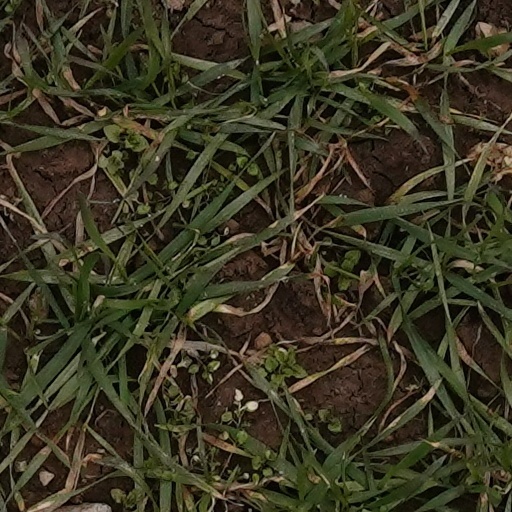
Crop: wheat